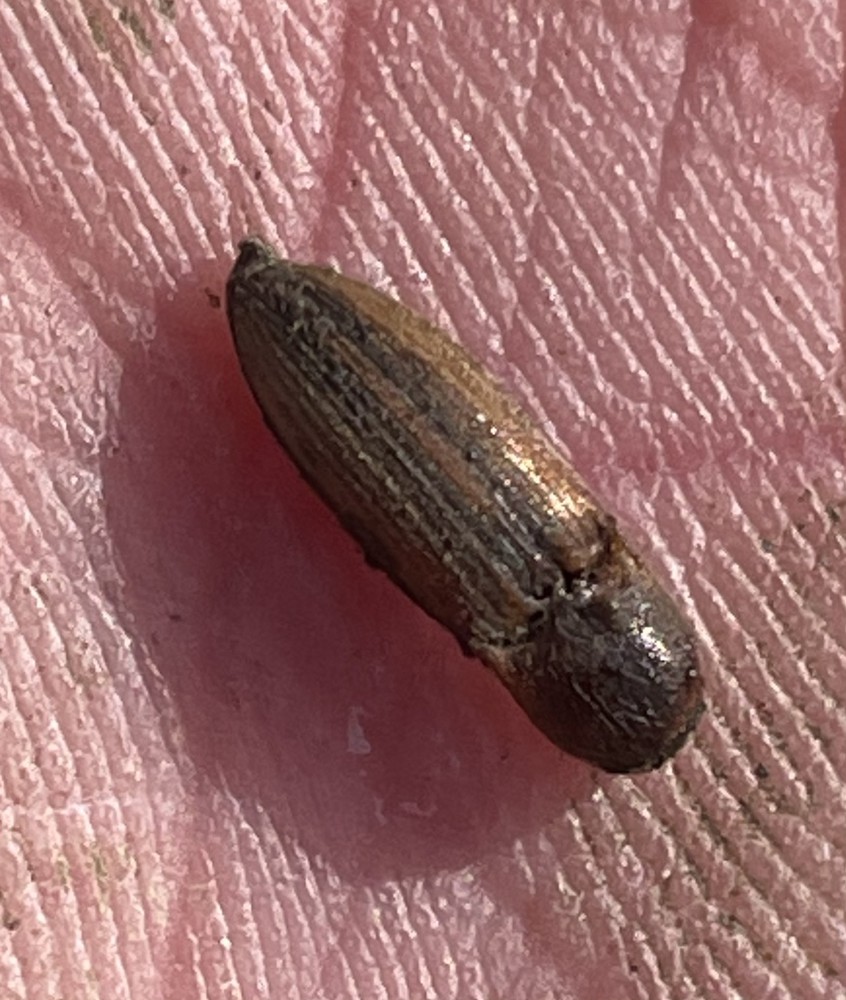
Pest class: clickbeetles_wireworms